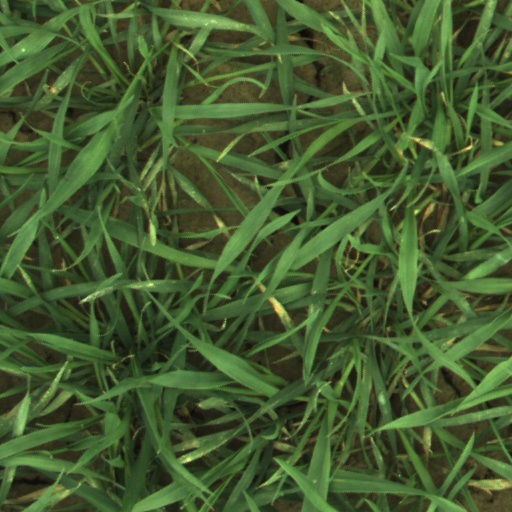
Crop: wheat